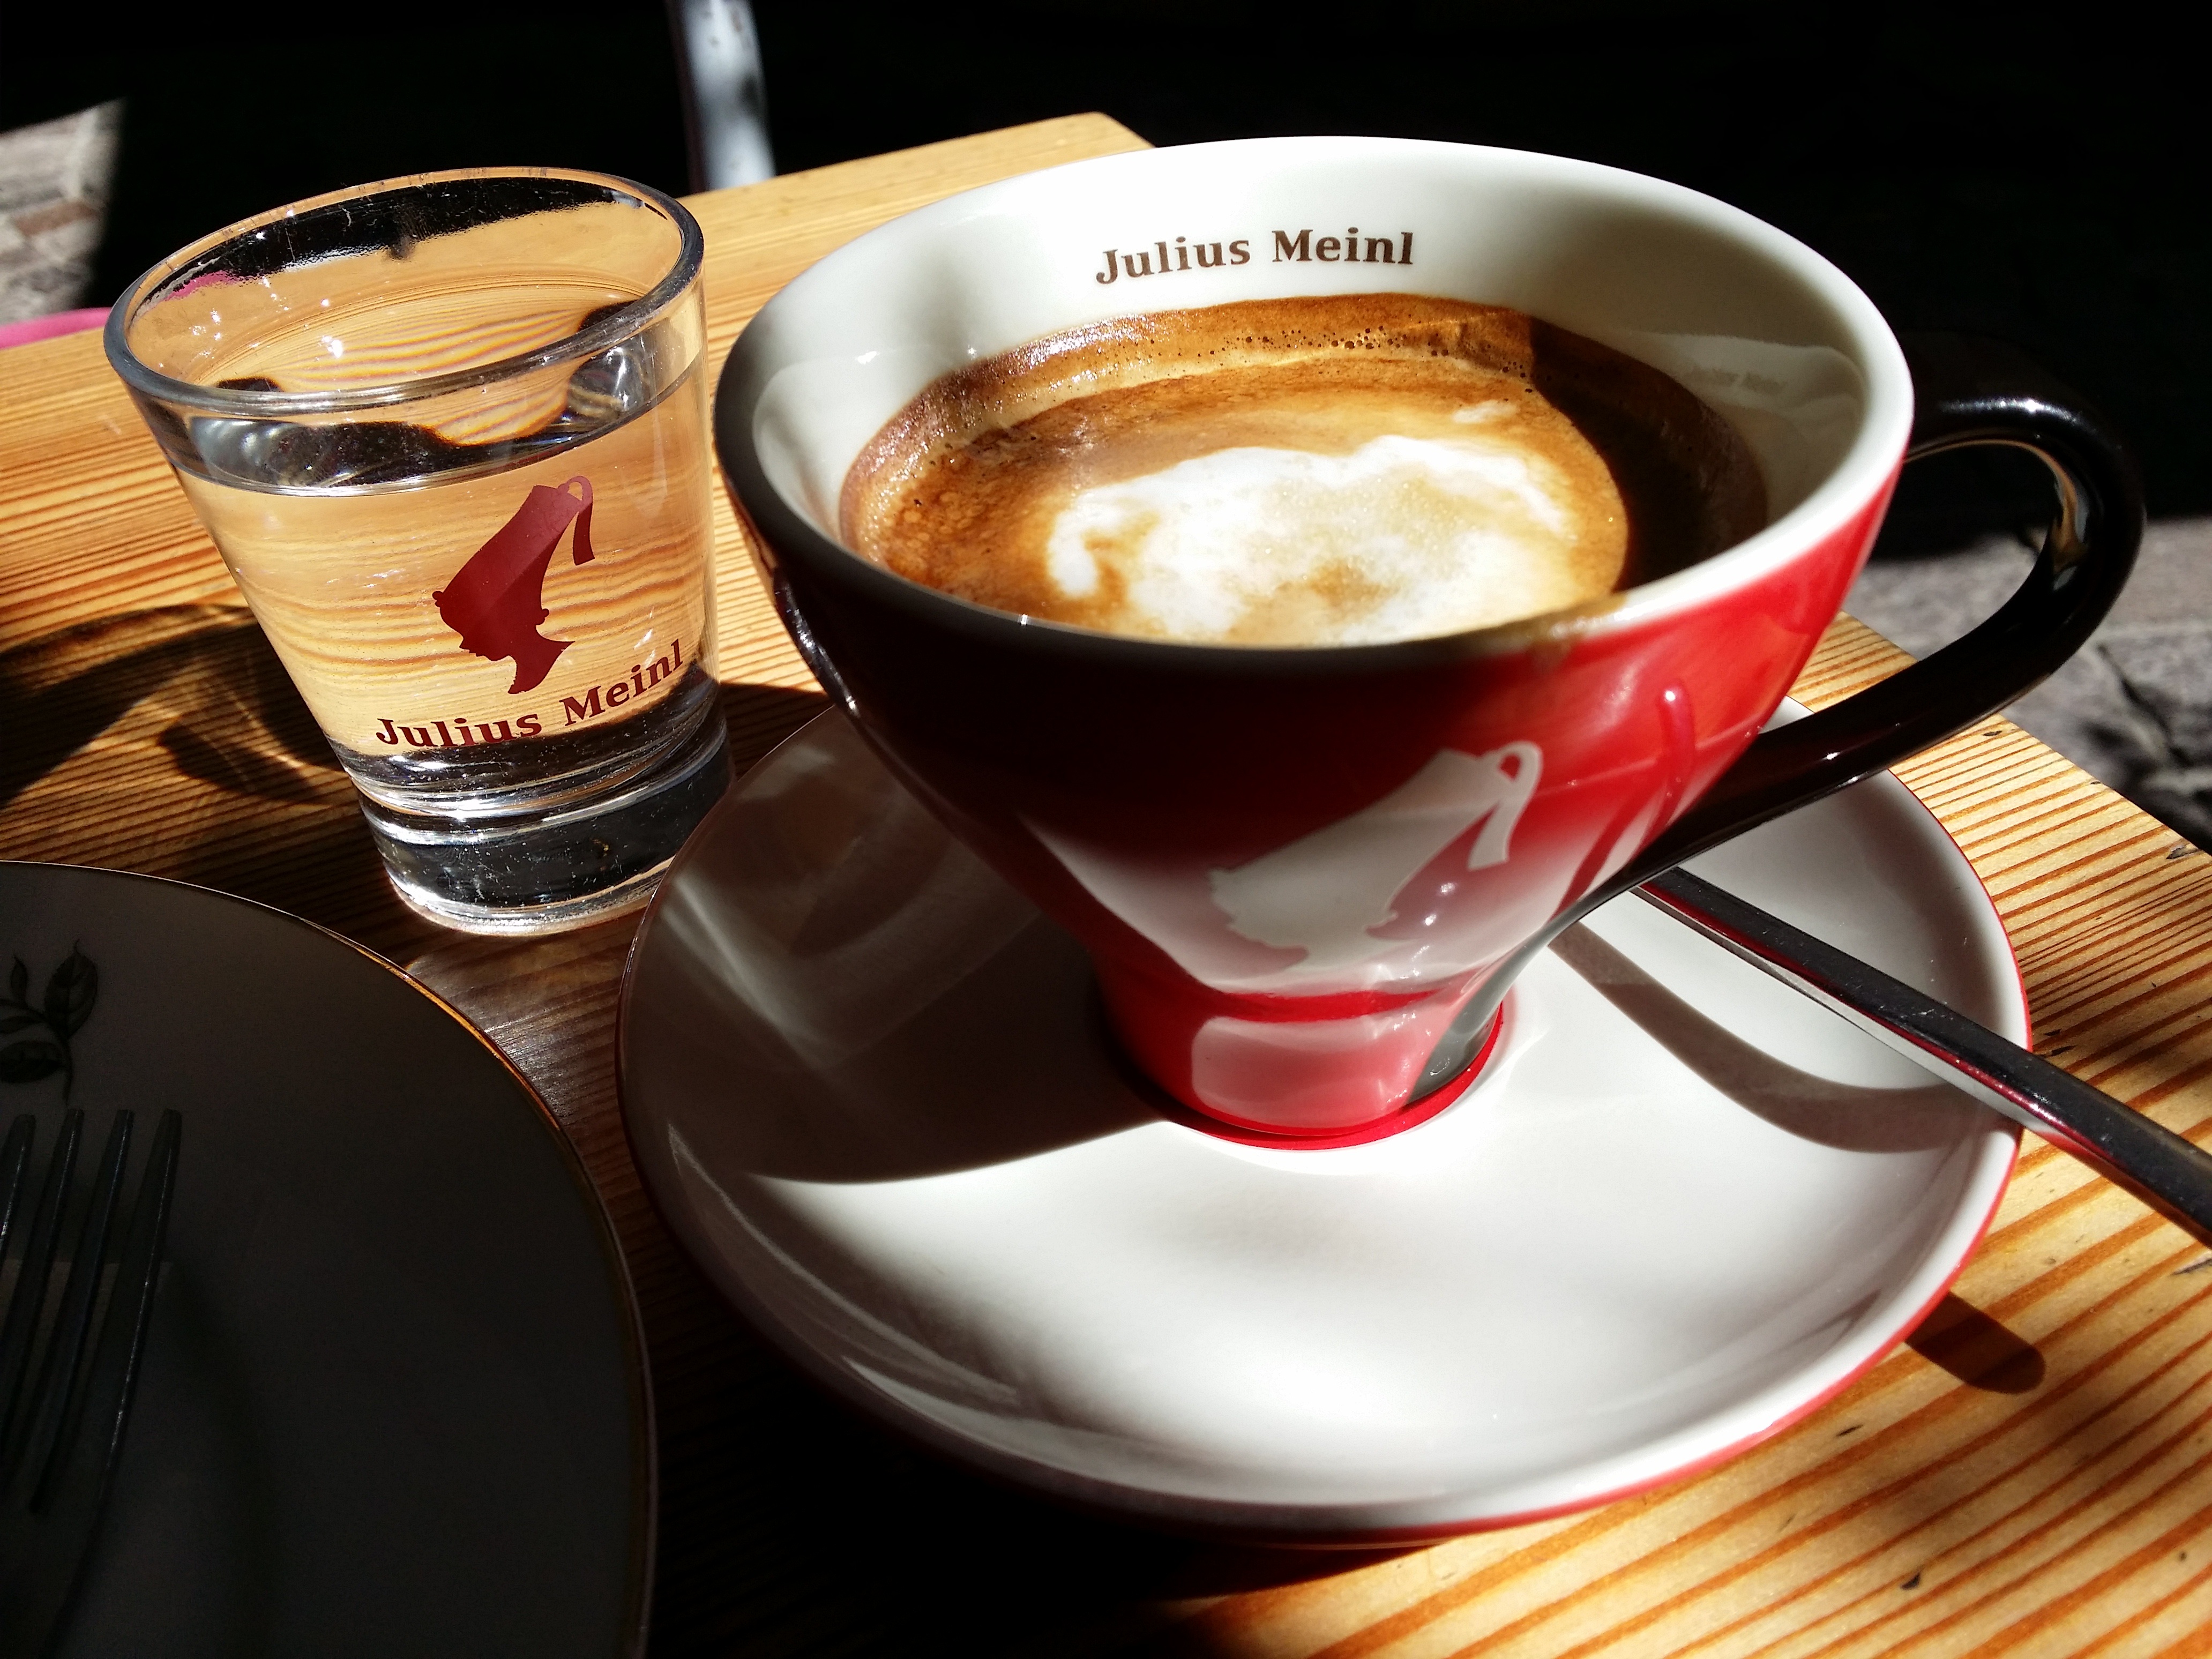
cafe, coffee, cup, cappuccino, food, drink, espresso, coffee cup, caffeine, flavor, caf au lait, caff macchiato, caff americano